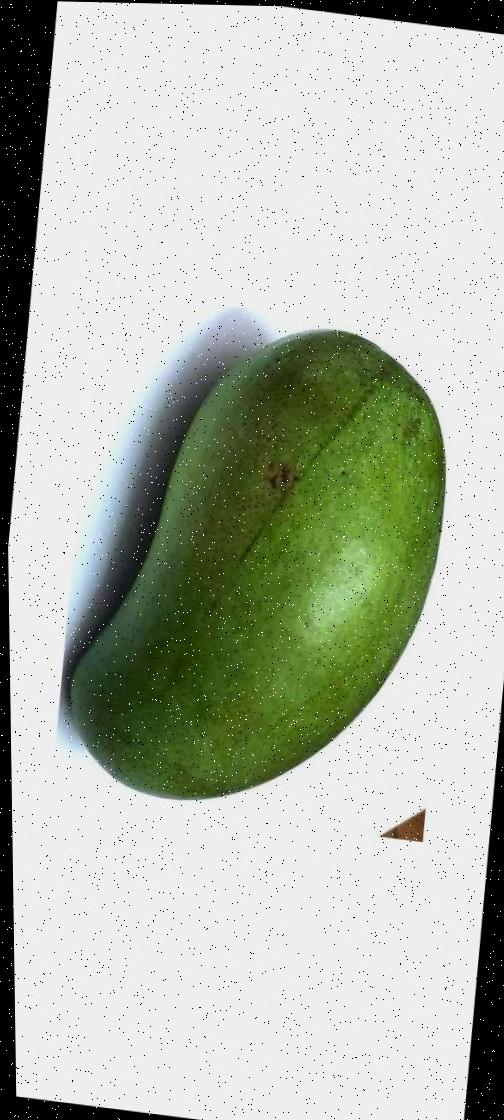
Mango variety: Rupali